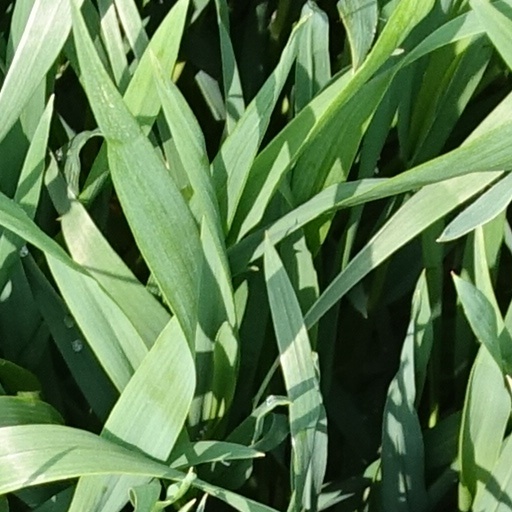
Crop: wheat